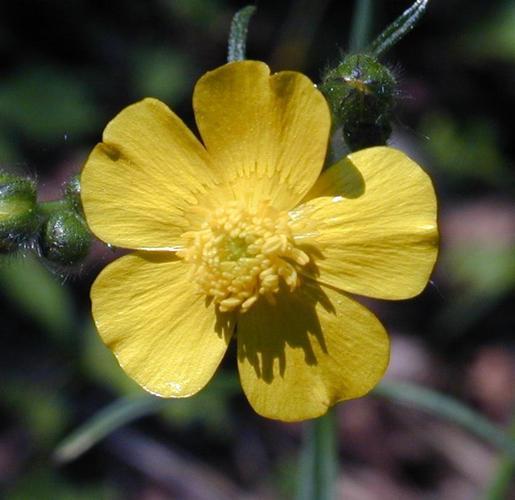
Flower: Buttercup